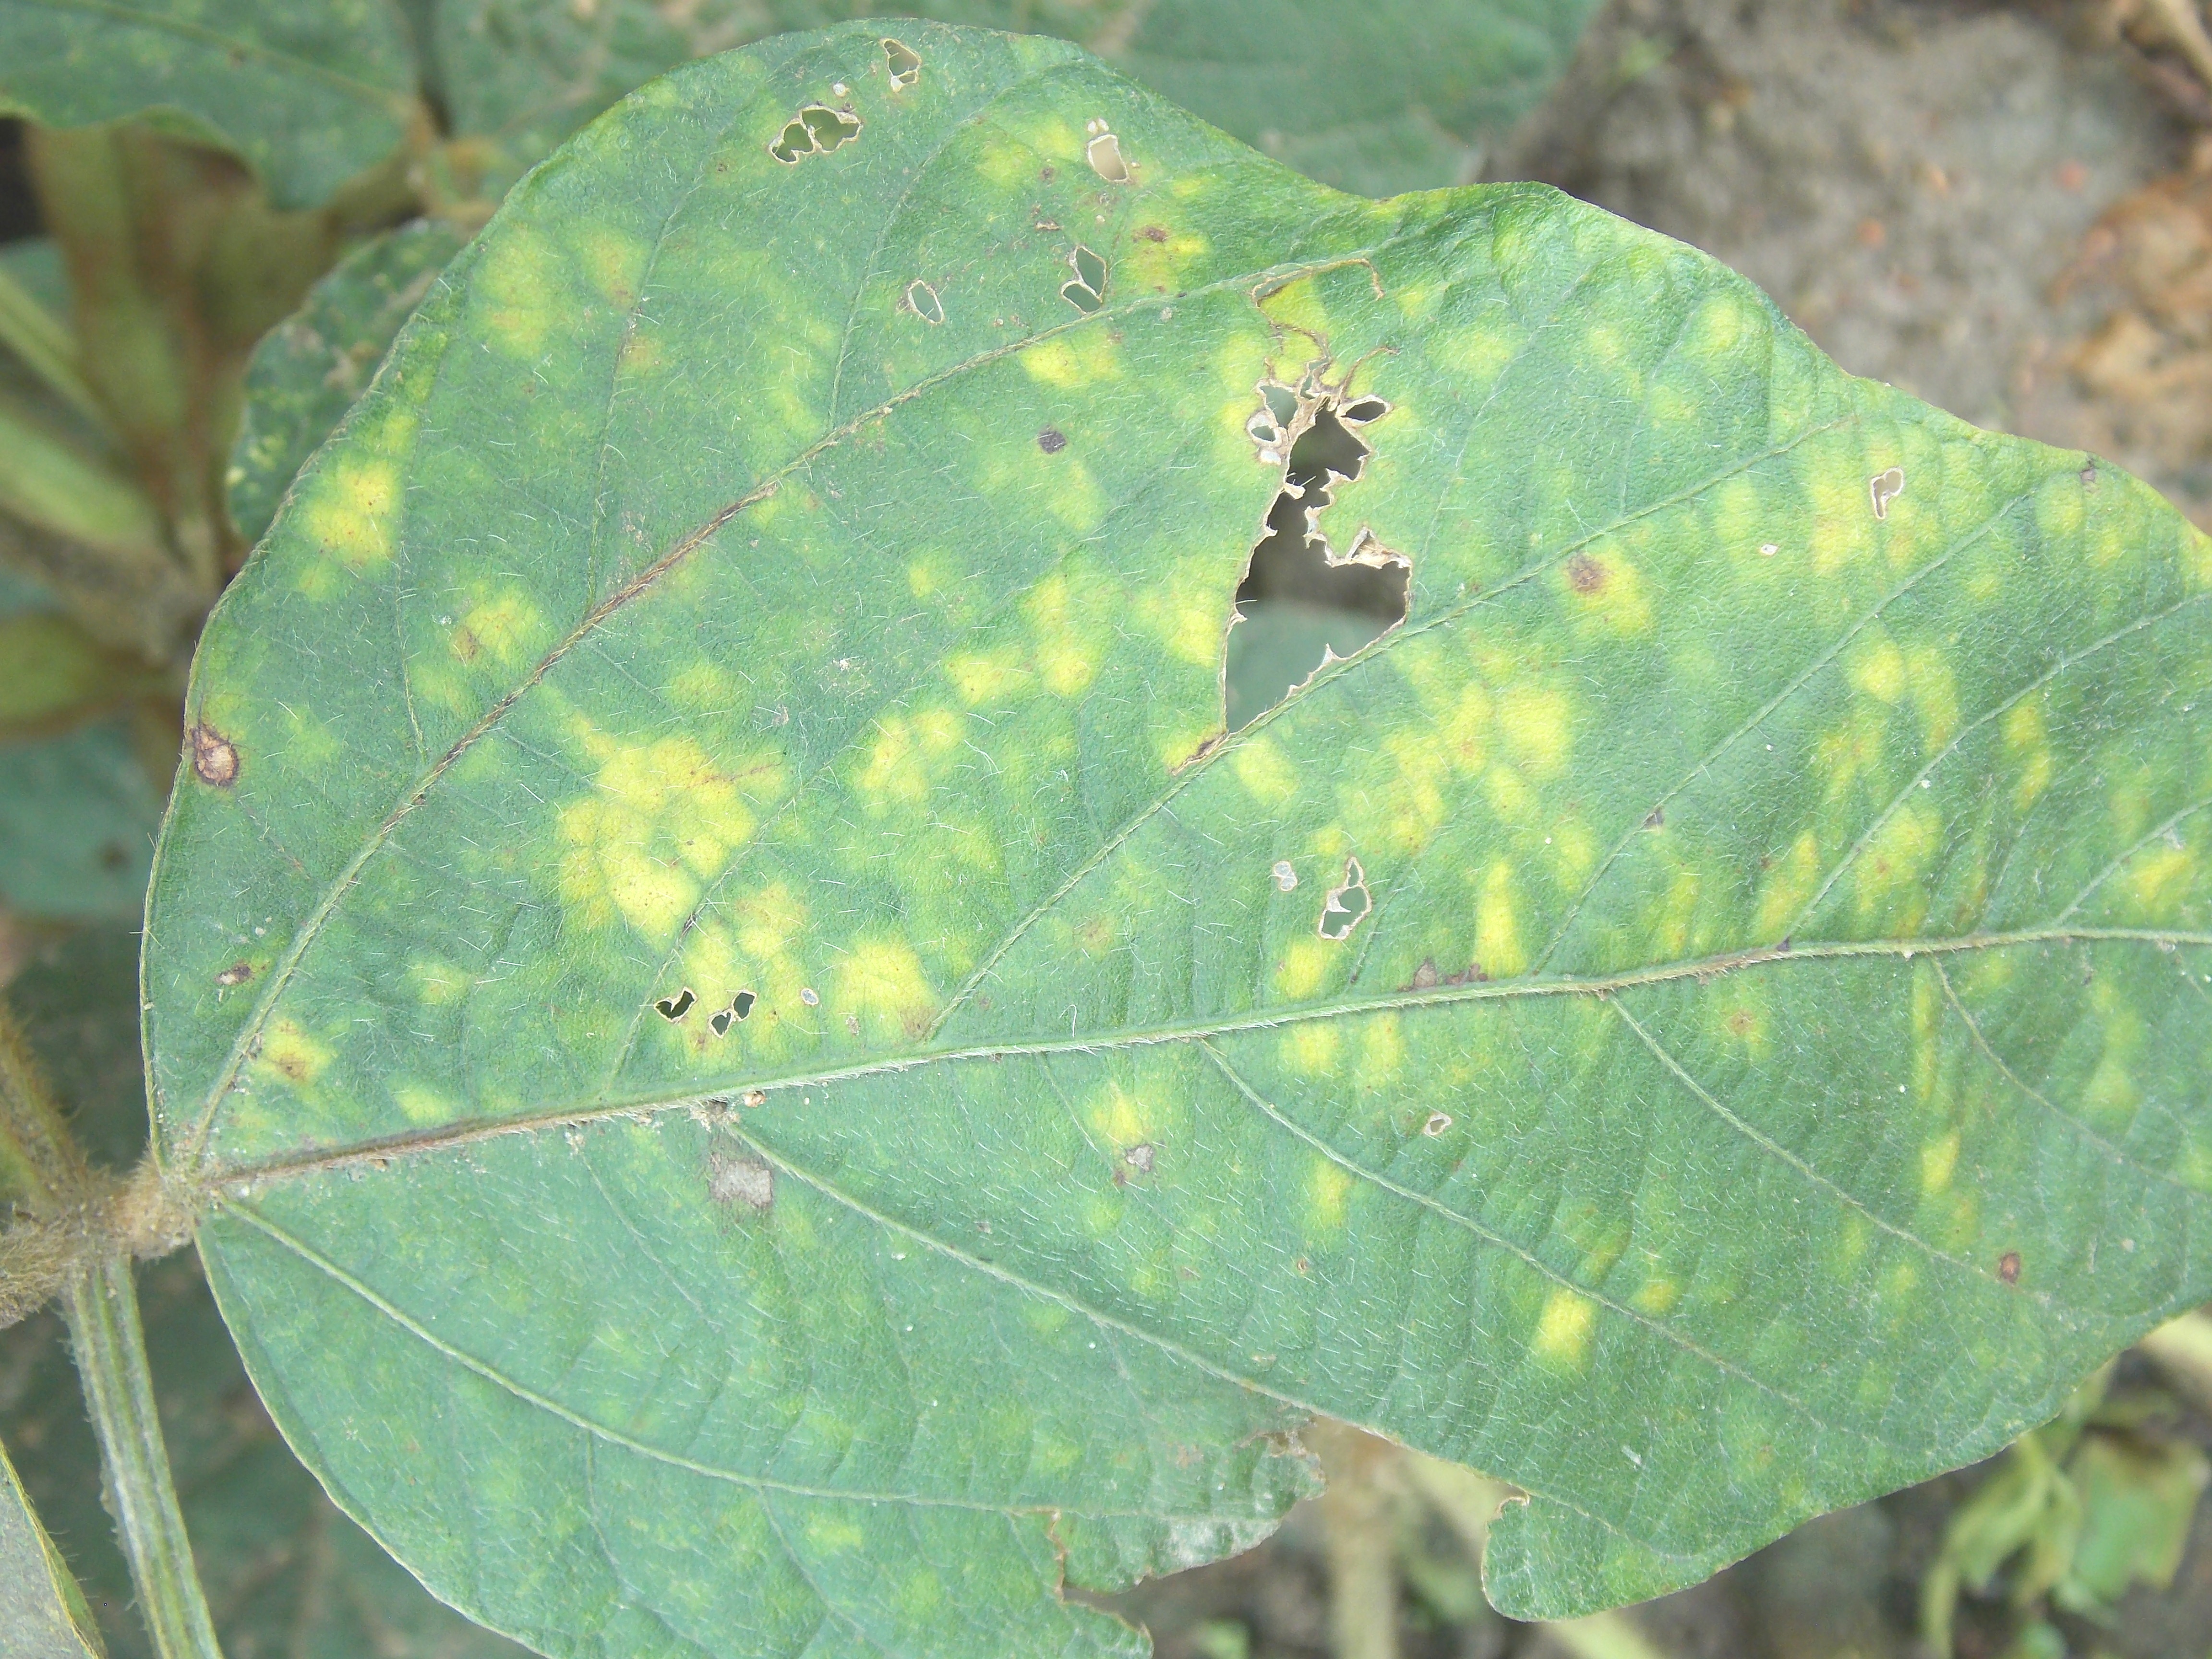
Label: Disease